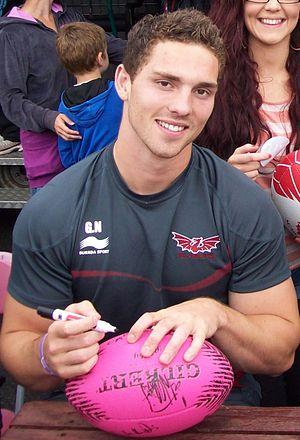
George North, né le 13 avril 1992 à King's Lynn, est un joueur gallois de rugby à XV évoluant au poste d'ailier.